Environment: real
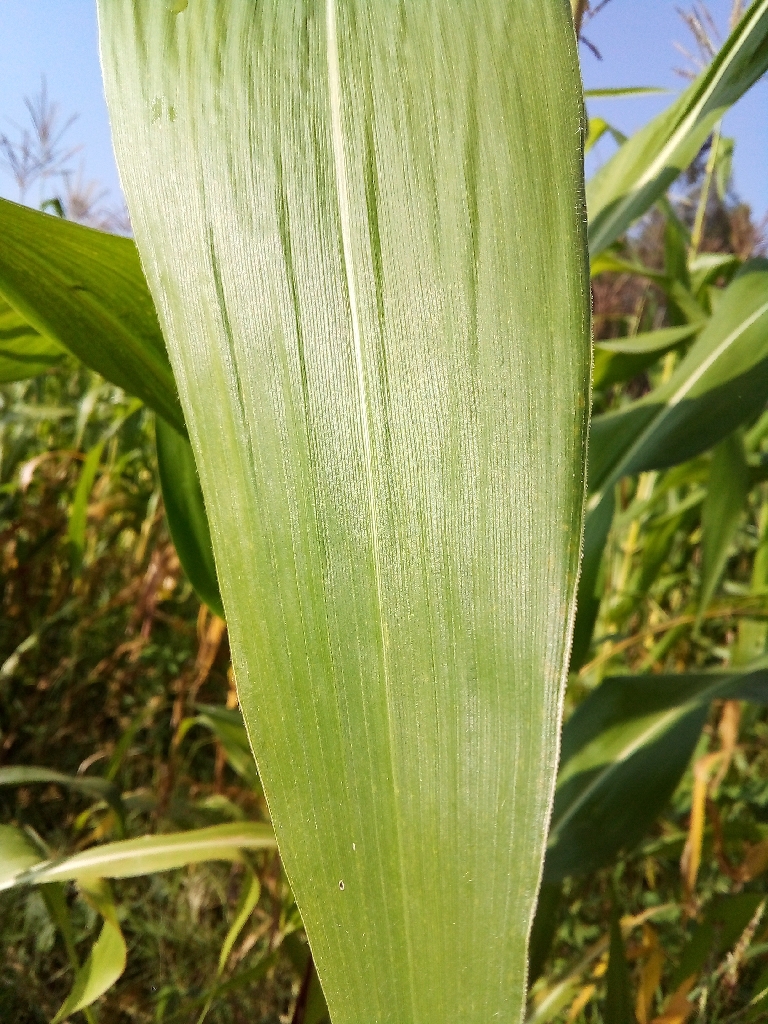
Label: healthy